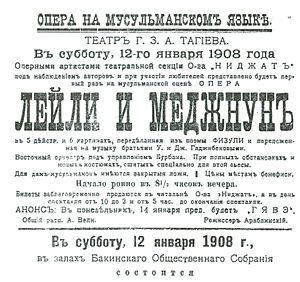
Leyli et Medjnoun est le premier opéra azerbaïdjanais d'Üzeyir Hacıbəyov et le premier opéra de l’Orient musulman. Le livret fut écrit par le compositeur lui-même, d’après la tragédie de Fuzouli Leyli et Medjnoun.
Uzeyir Hadjibeyov est un compositeur, chef d'orchestre, scientifique, producteur, professeur et traducteur azéri. Membre titulaire de l'Académie nationale des sciences d'Azerbaïdjan, professeur, recteur du Conservatoire national de musique d'Azerbaïdjan, président de l'Union des compositeurs de la RSS d'Azerbaïdjan, député du Soviet suprême de l'URSS, membre du PCUS dès 1938, ce personnage public et musicien éminent de l'Azerbaïdjan est en outre l'auteur des hymnes de la RSS d'Azerbaïdjan et de l'Azerbaïdjan. Il est le premier auteur musulman d'opéra.